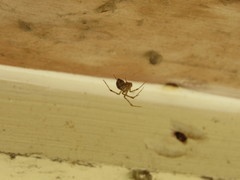
Species: Parasteatoda_tepidariorum